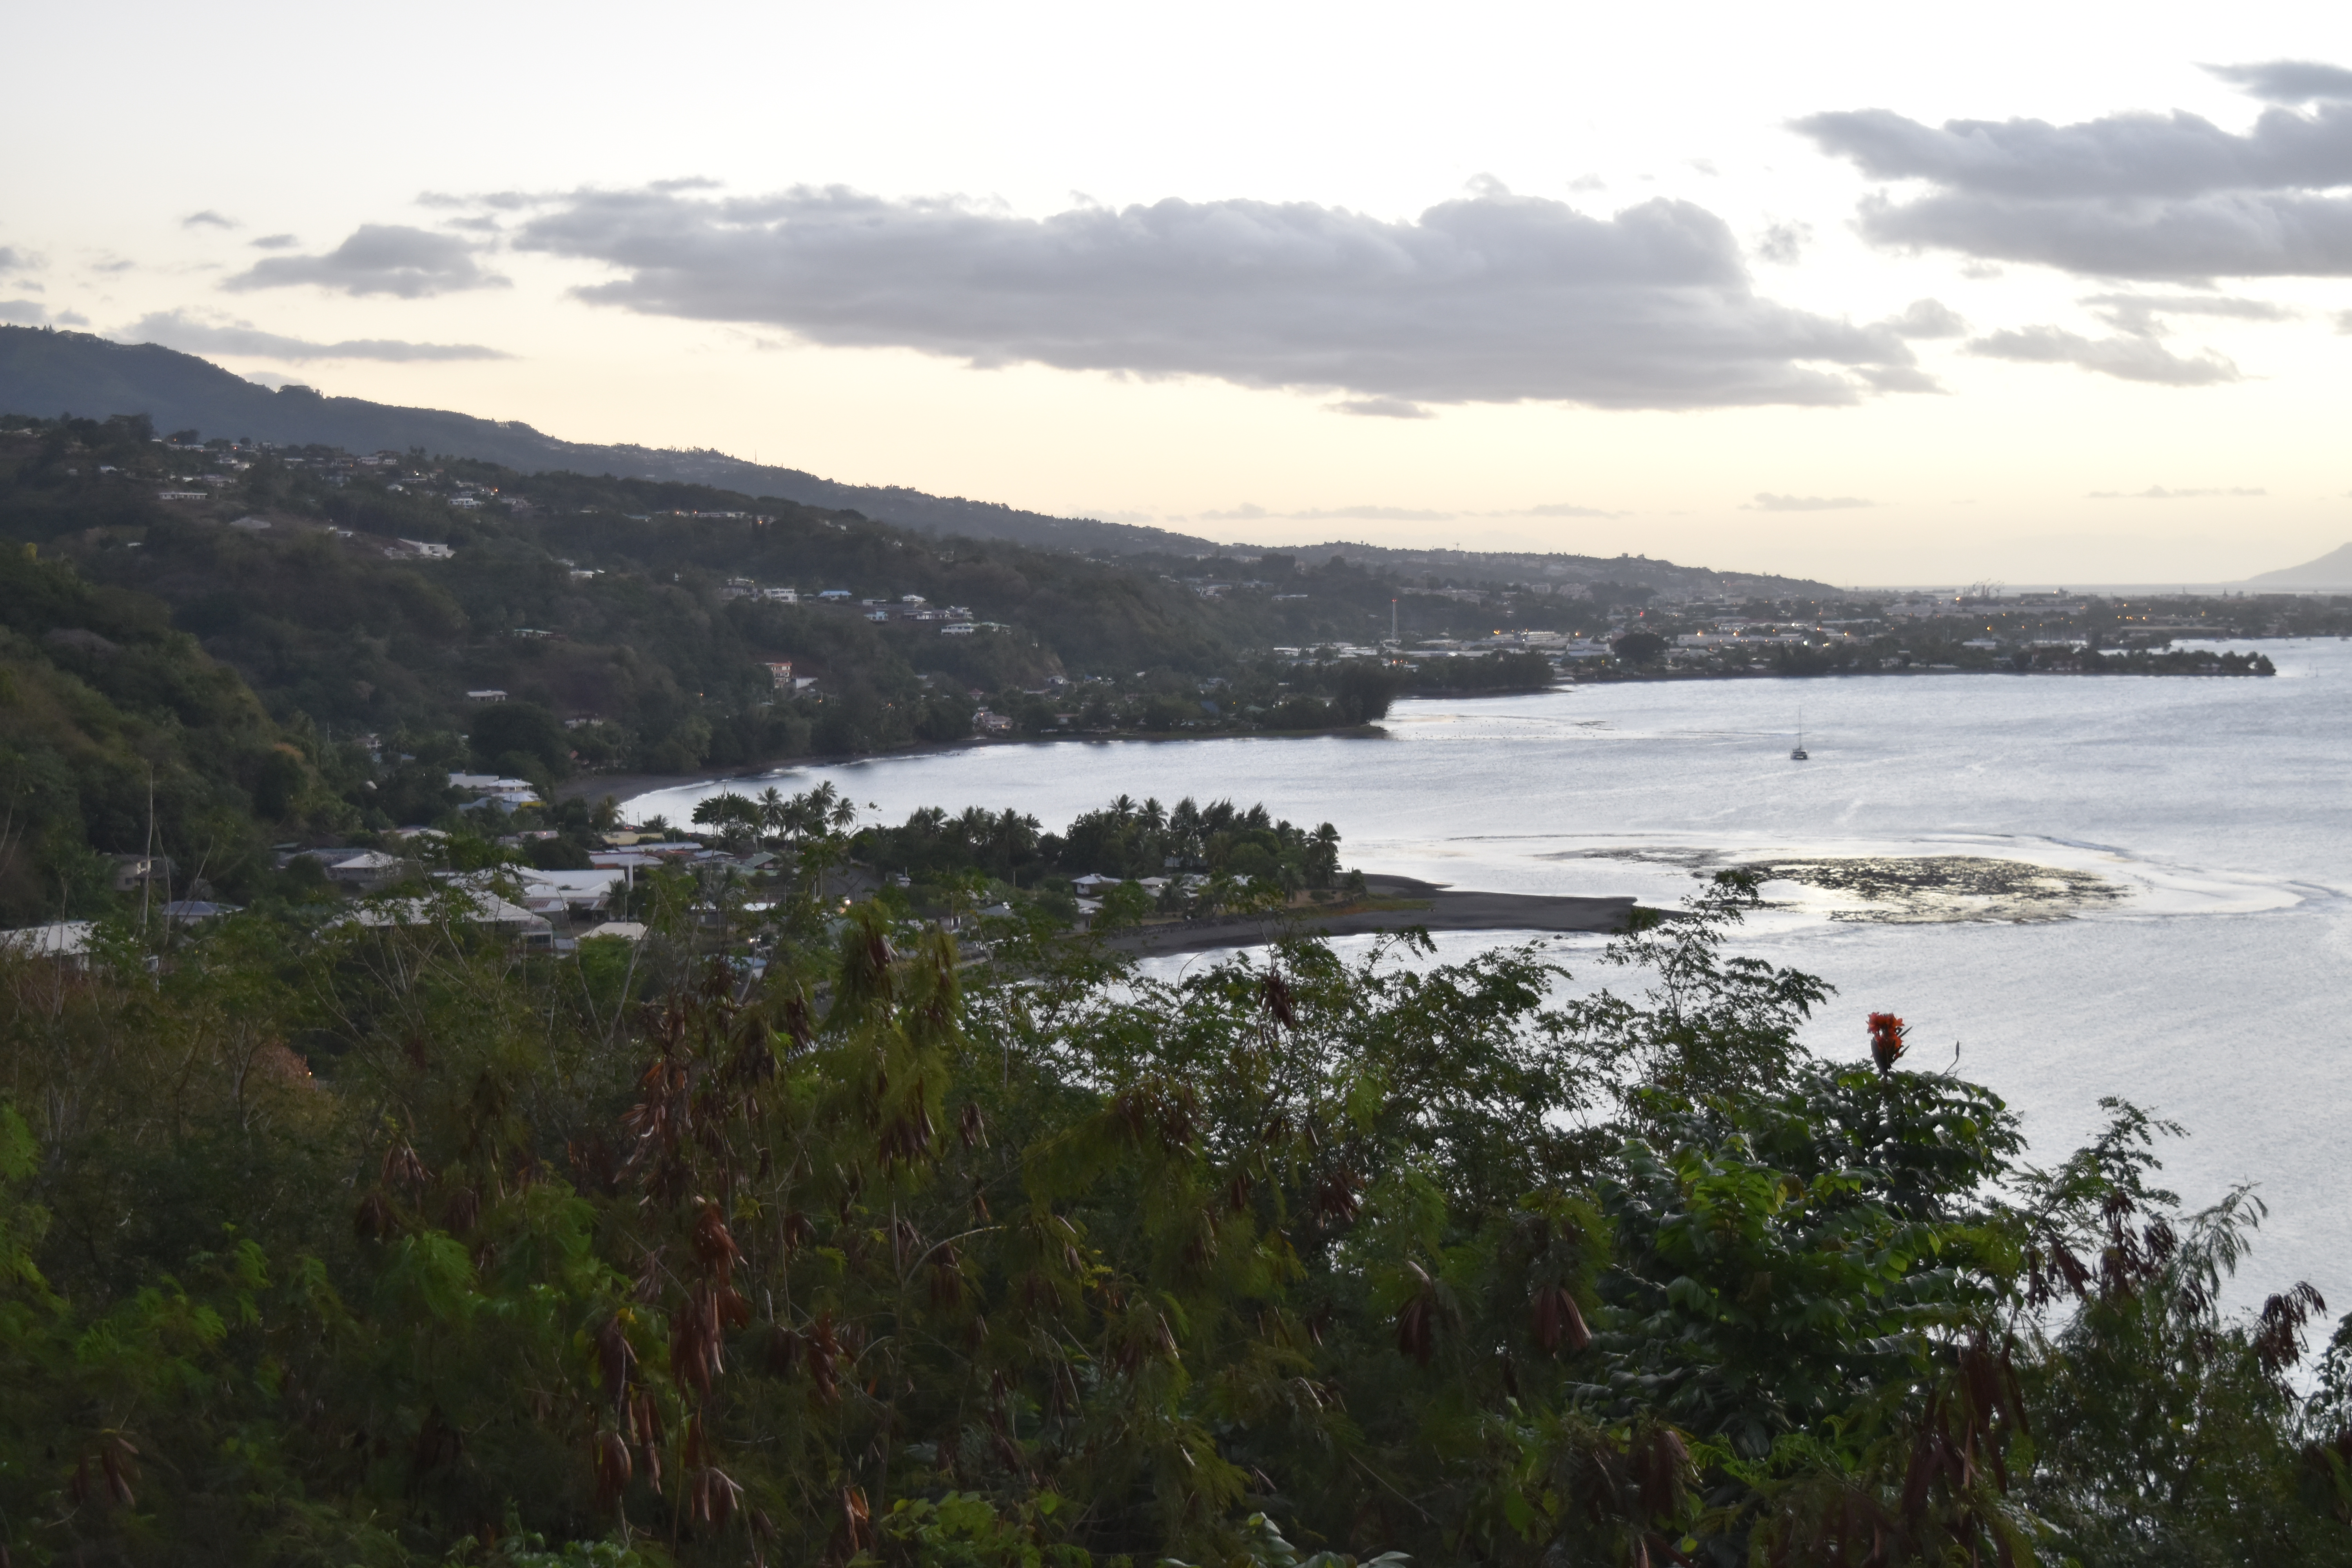
ocean, body of water, highland, coast, sky, loch, water, water resources, shore, bay, wilderness, sea, headland, sound, coastal and oceanic landforms, inlet, lake, river, cloud, tree, reservoir, hill, promontory, fell, fjord, hill station, photography, mountain, cove, bank, cape, terrain, landscape, lake district, estuary, beach